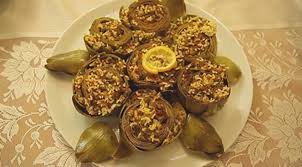
Yemek: enginar